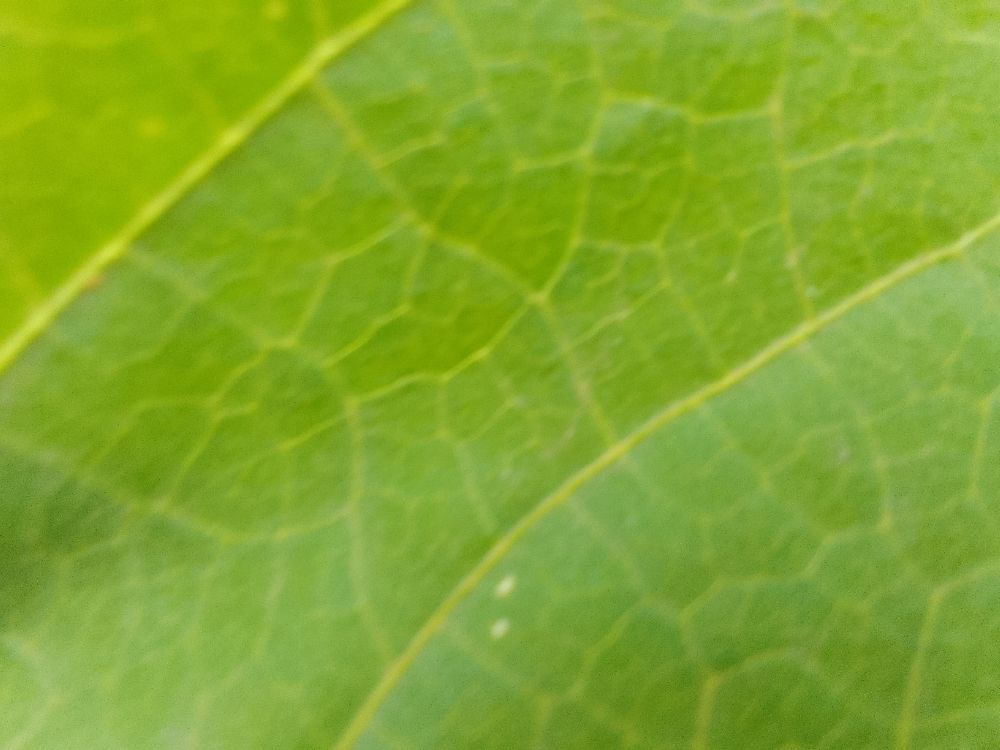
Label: healthy